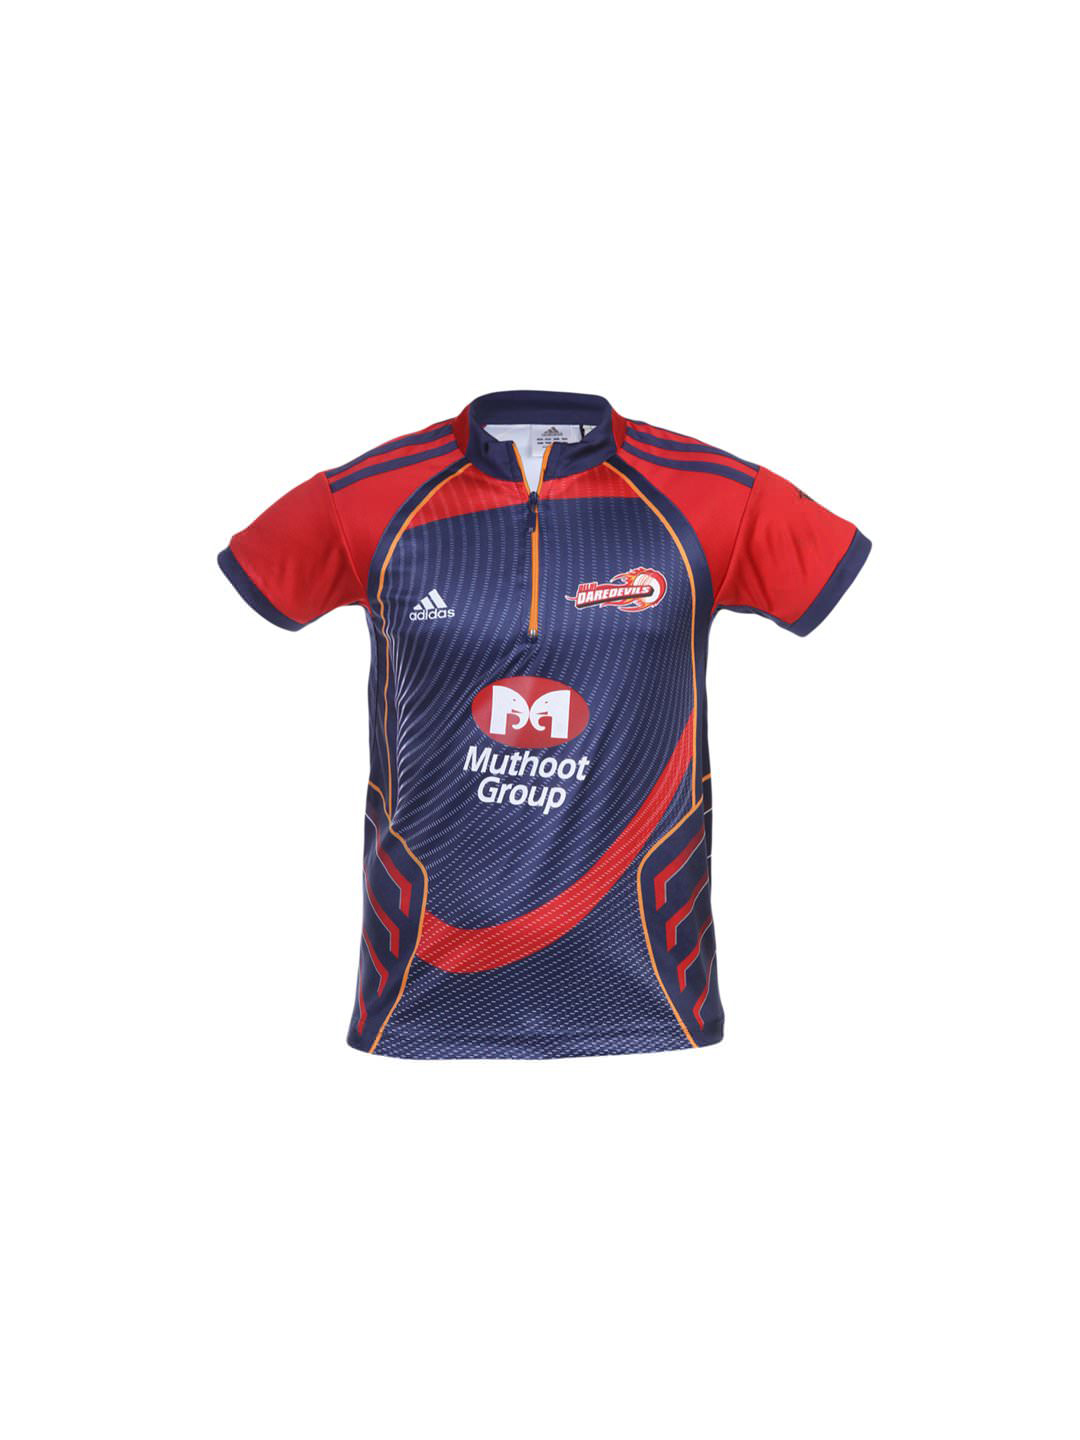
Delhi Daredevils Kids Match Jersey
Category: Apparel / Topwear / Tshirts
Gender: Unisex
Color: Blue
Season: Summer 2011
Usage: Sports